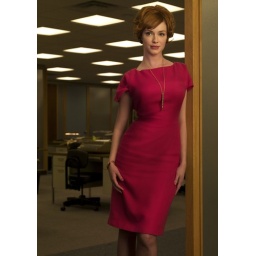
Joan Holloway presenting herself in a red dress - Fashion of Mad Men